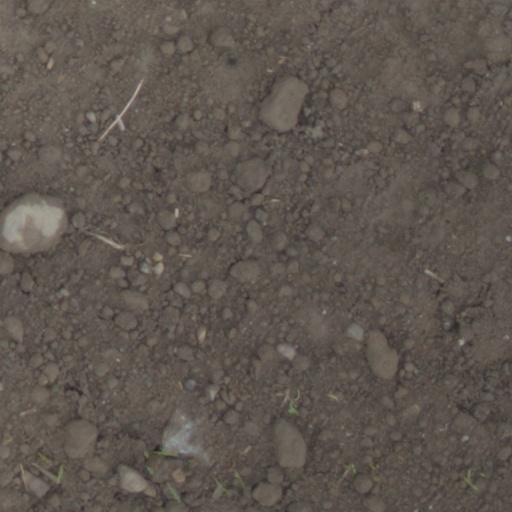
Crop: wheat